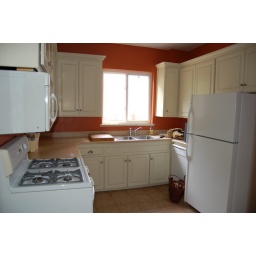
The kitchen in the new house